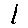
Label: 1